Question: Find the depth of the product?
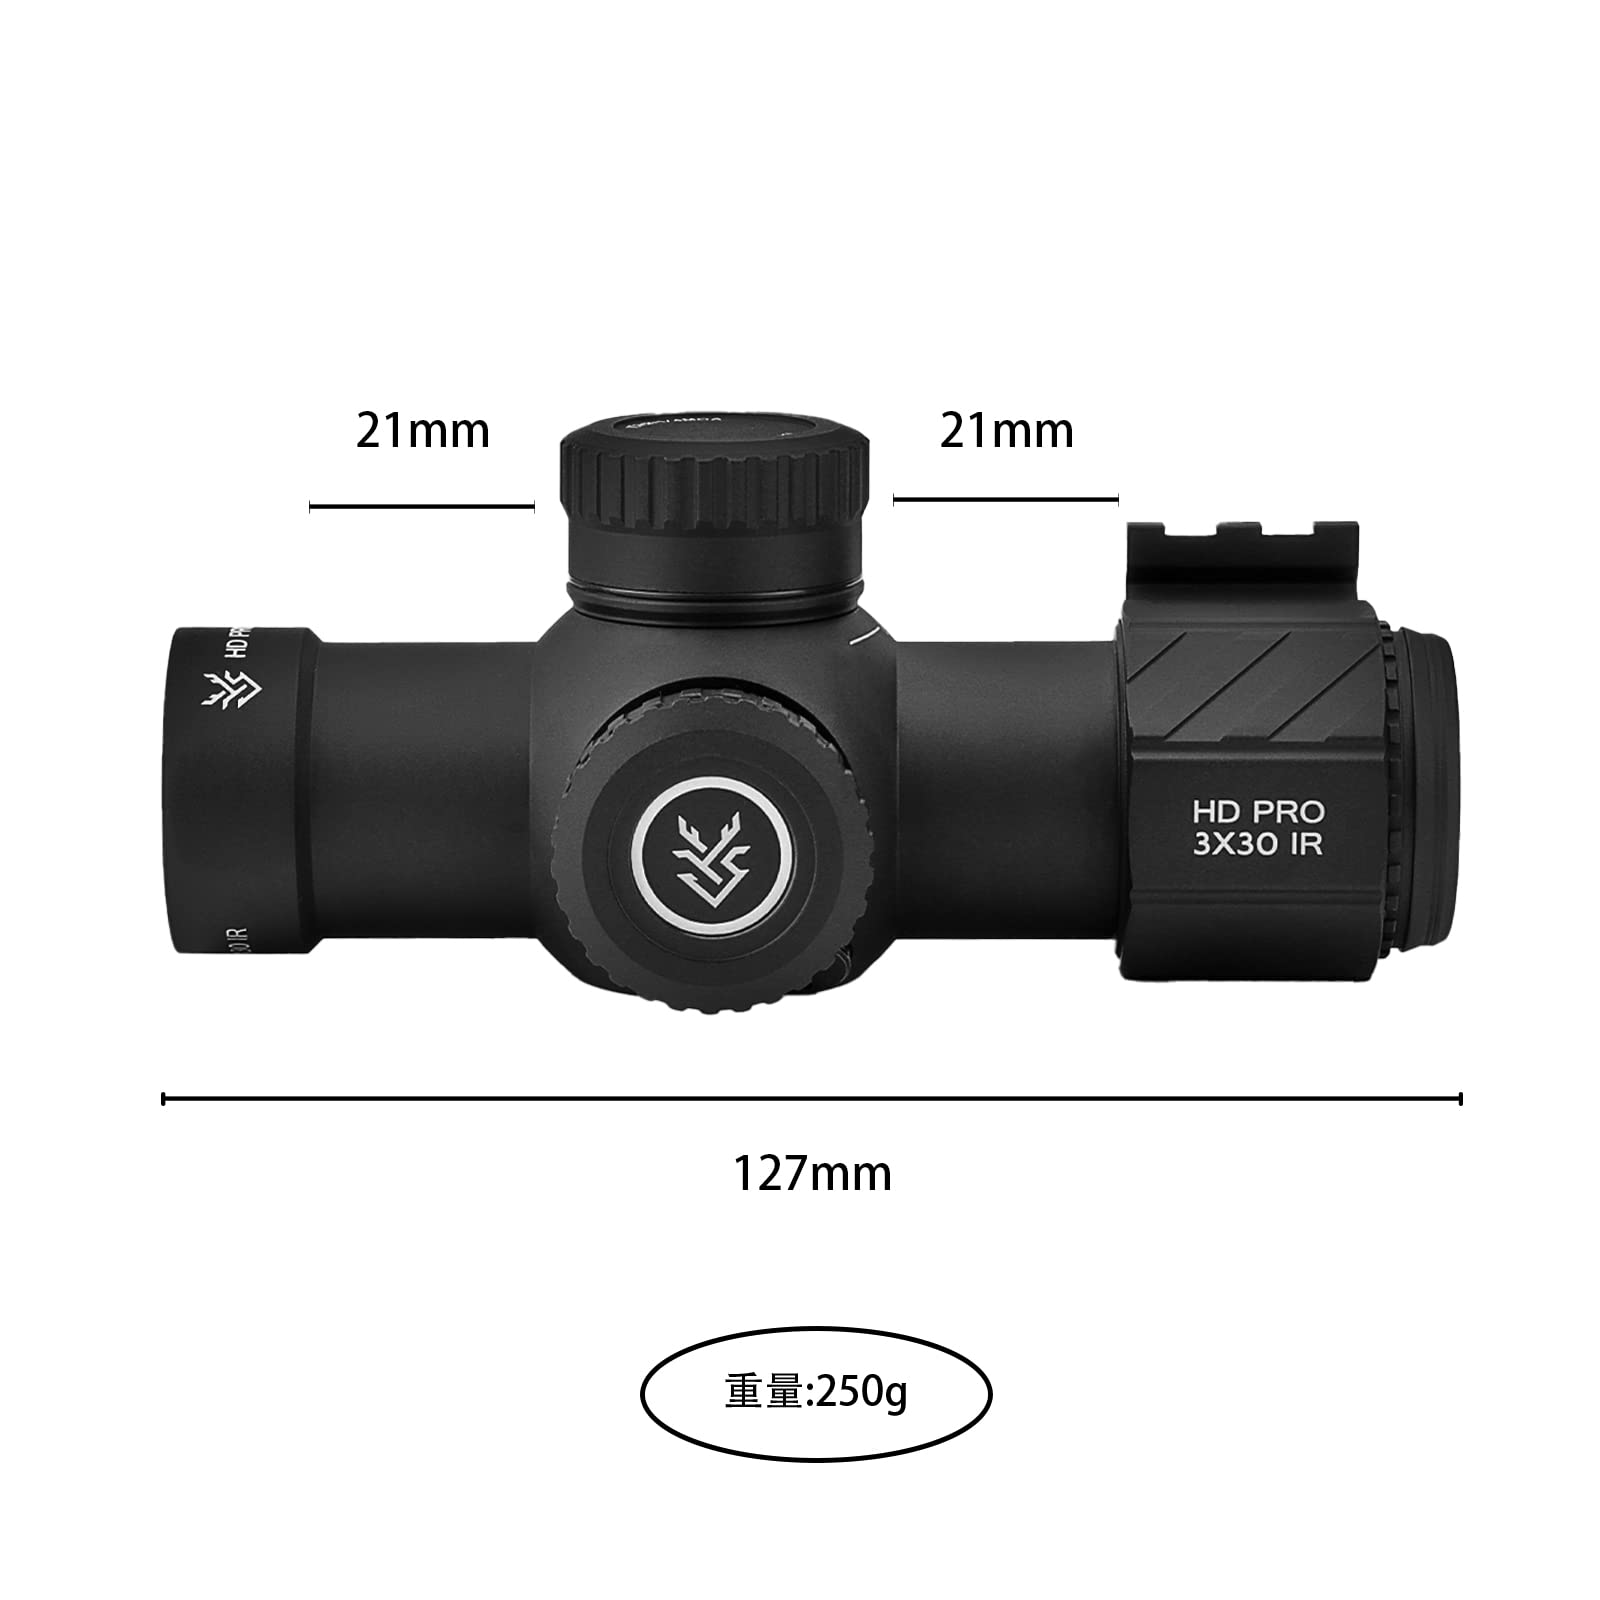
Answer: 127.0 millimetre